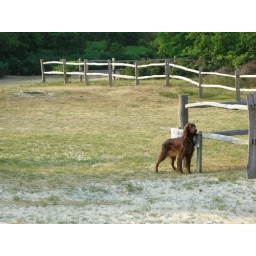
a dog tied, not allowed near beach area in Pond, well..mix feeling...